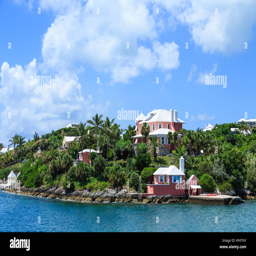
colorful homes on the coast